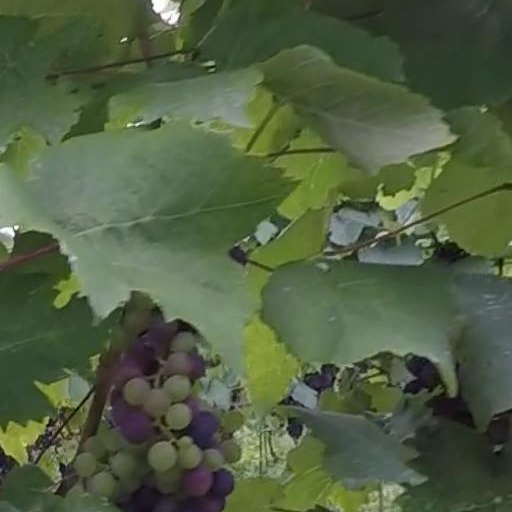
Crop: grape